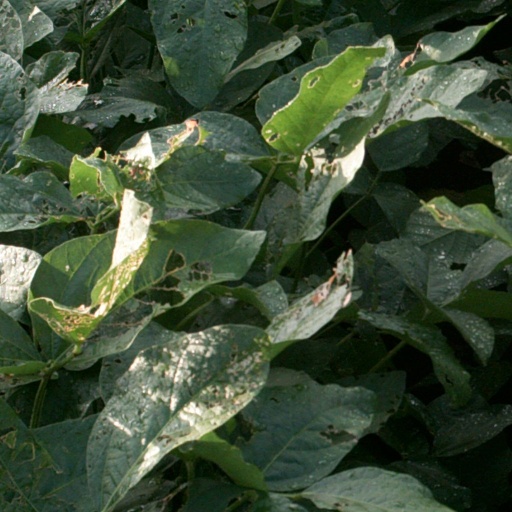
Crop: soybean